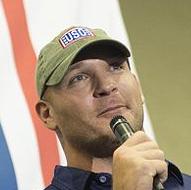
Age: 35